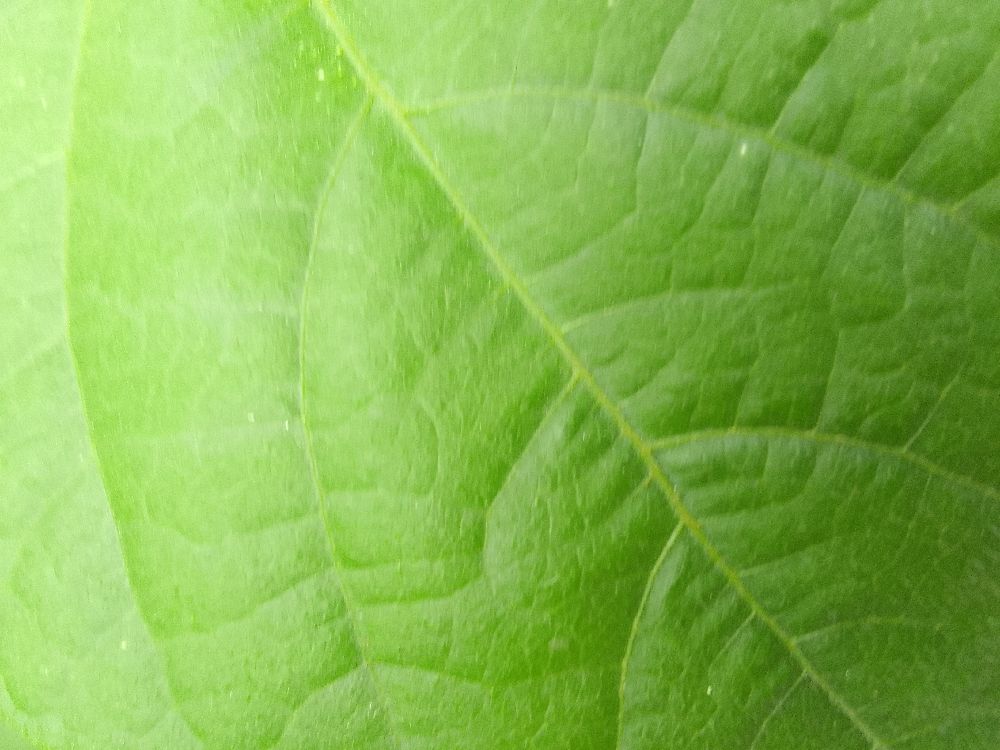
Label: healthy